Andrea Cardona

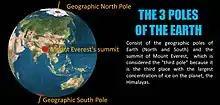
The Earth 3 Poles

On May 23, 2010 Andrea Cardona became the first Central American woman to climb Mount Everest, the highest peak in the world and the so-called Third Pole of the Planet, being the third largest ice storage of the globe.